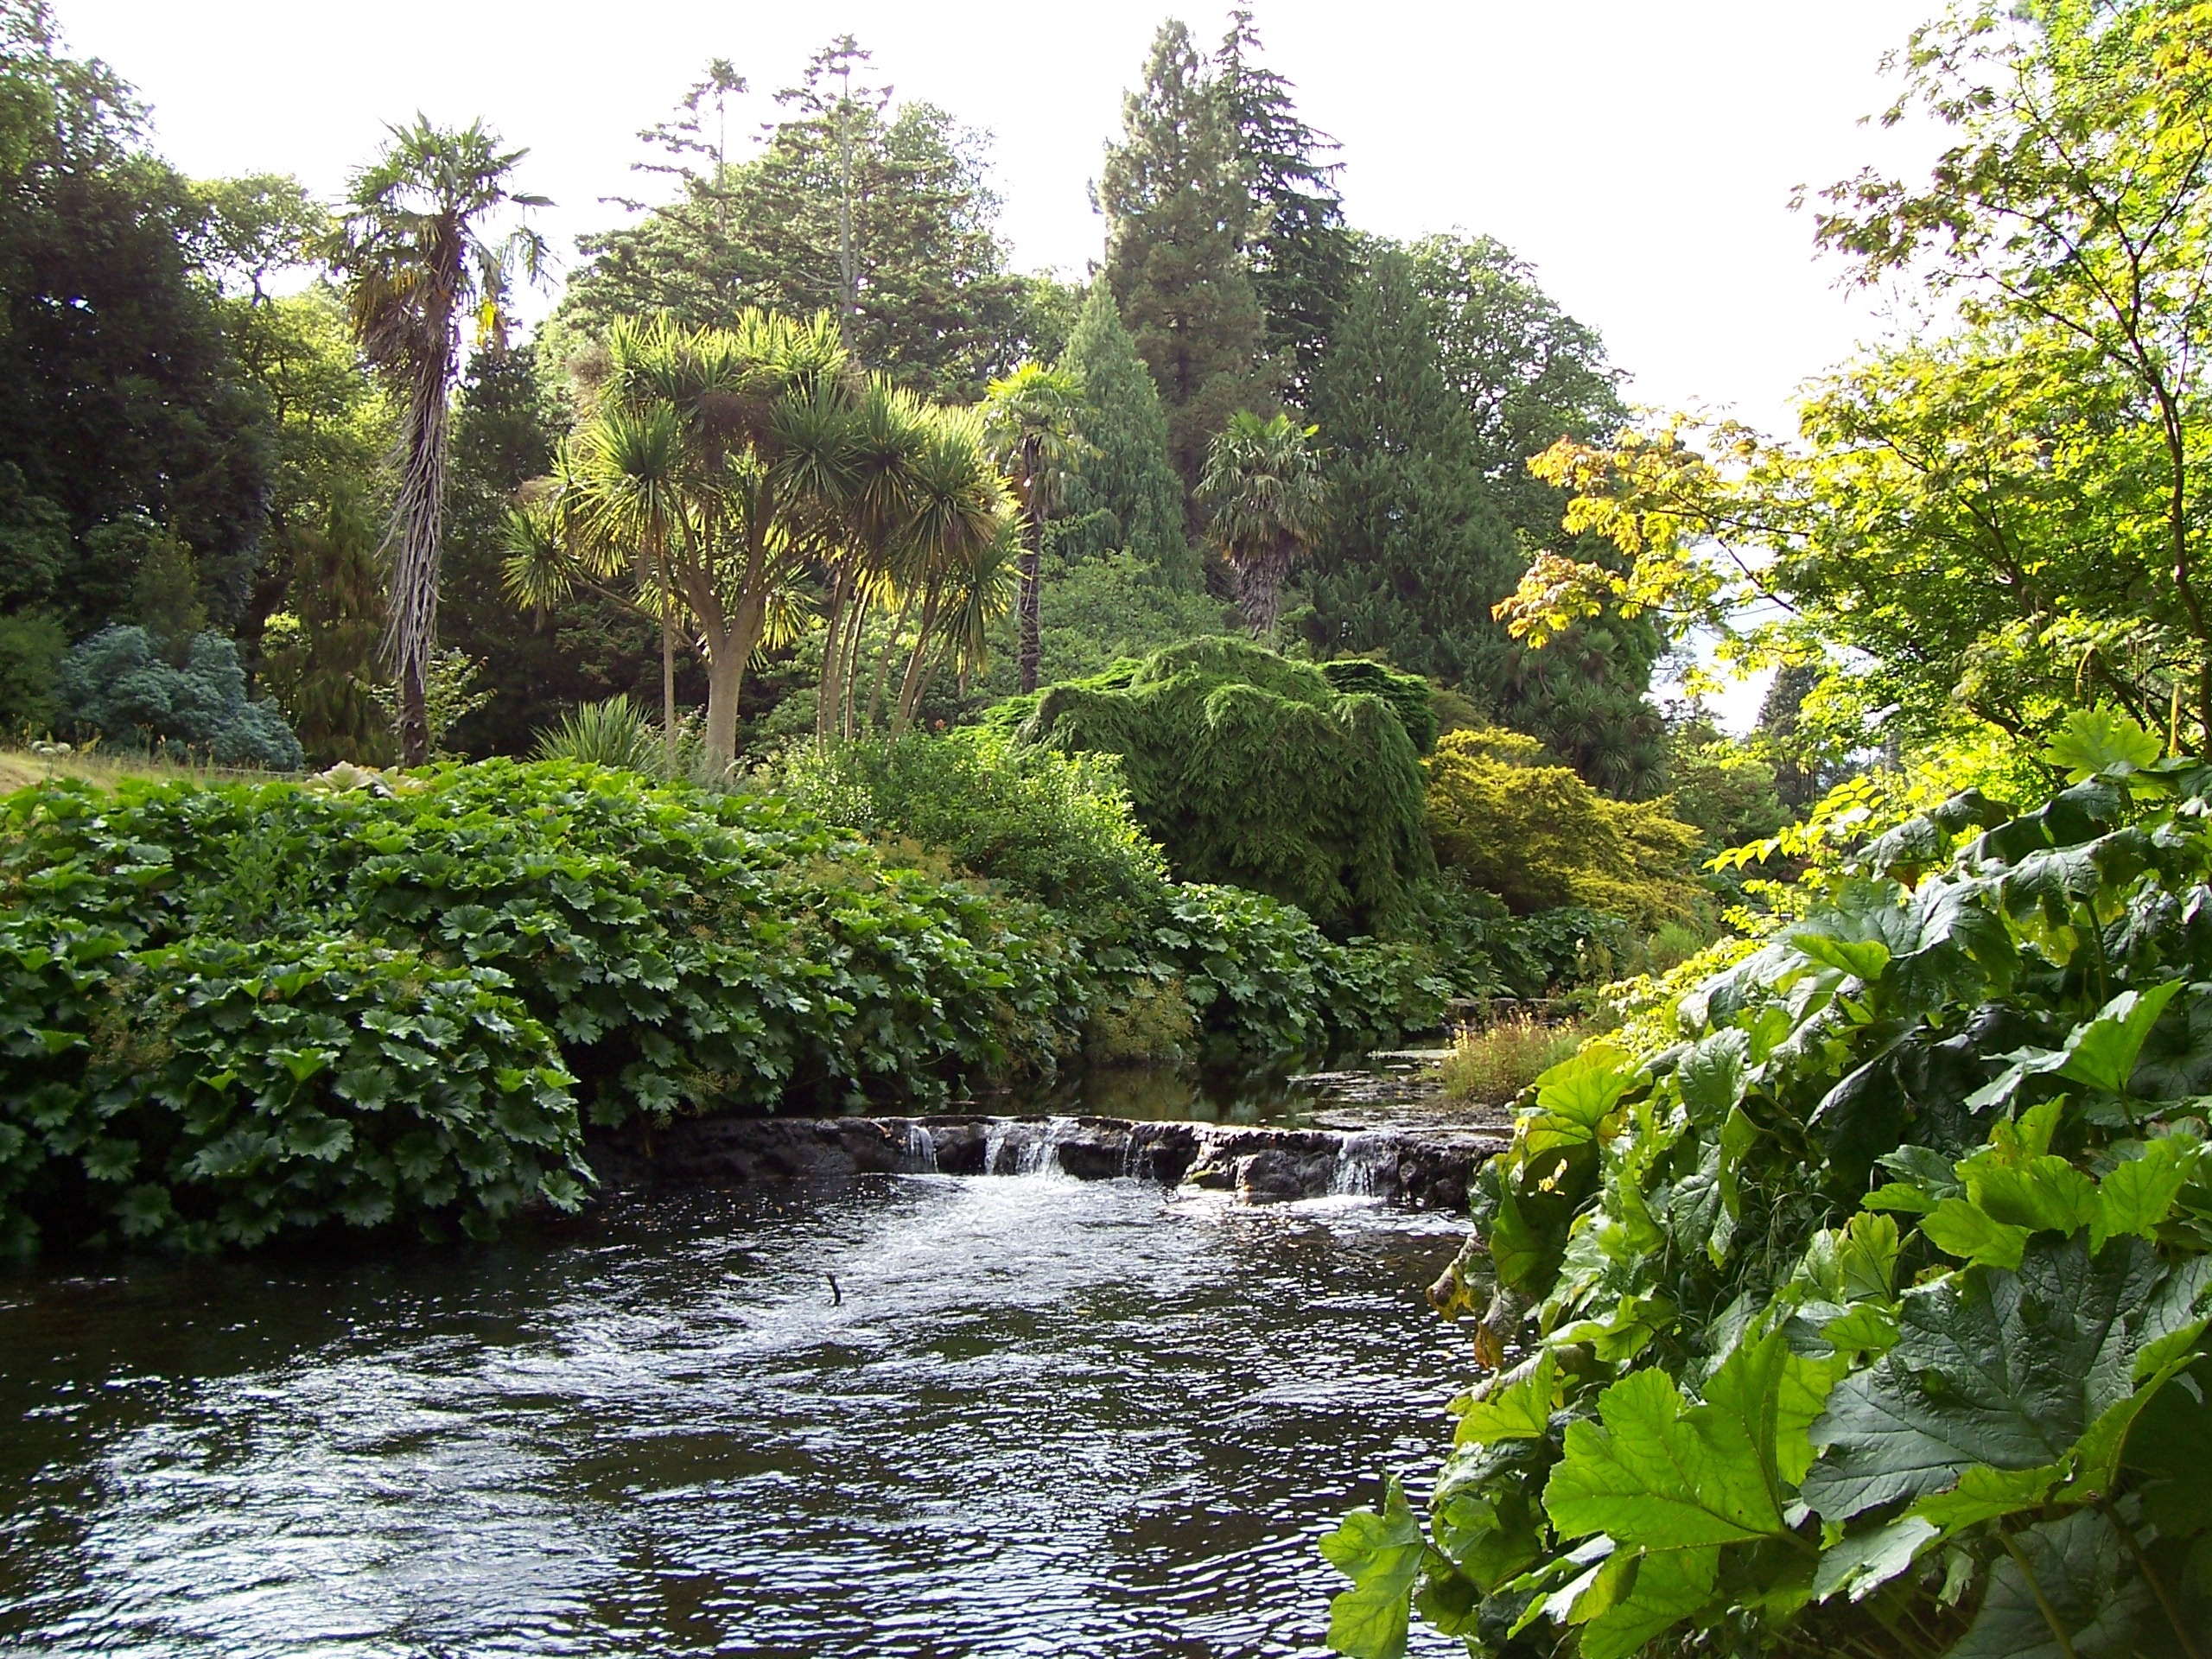
tree, forest, sky, flower, river, pond, stream, green, jungle, scenery, botany, garden, plants, body of water, trees, bank, vegetation, rainforest, shrubs, beautiful, ireland, rich, botanical garden, woodland, ecosystem, watercourse, county wicklow